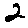
Label: 2